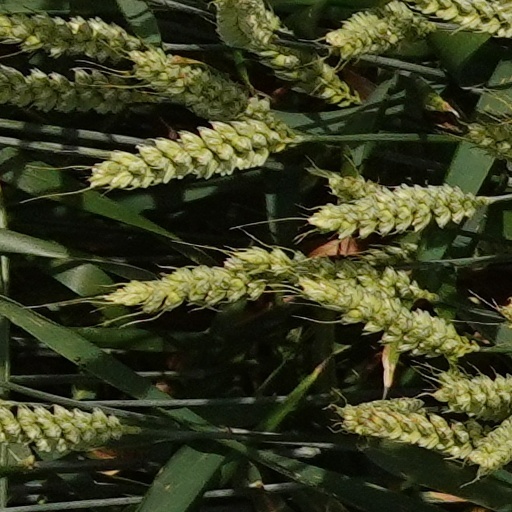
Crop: wheat